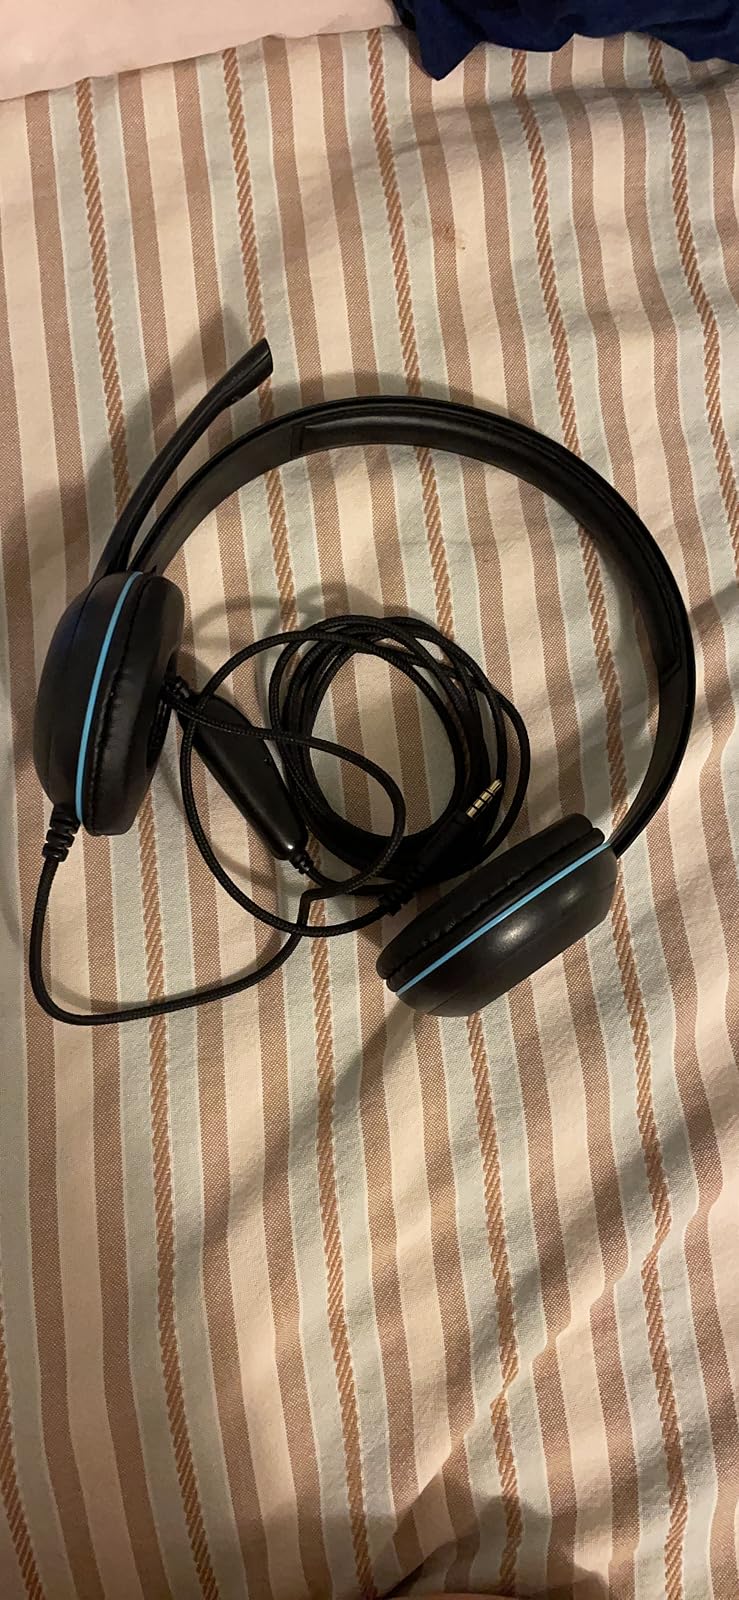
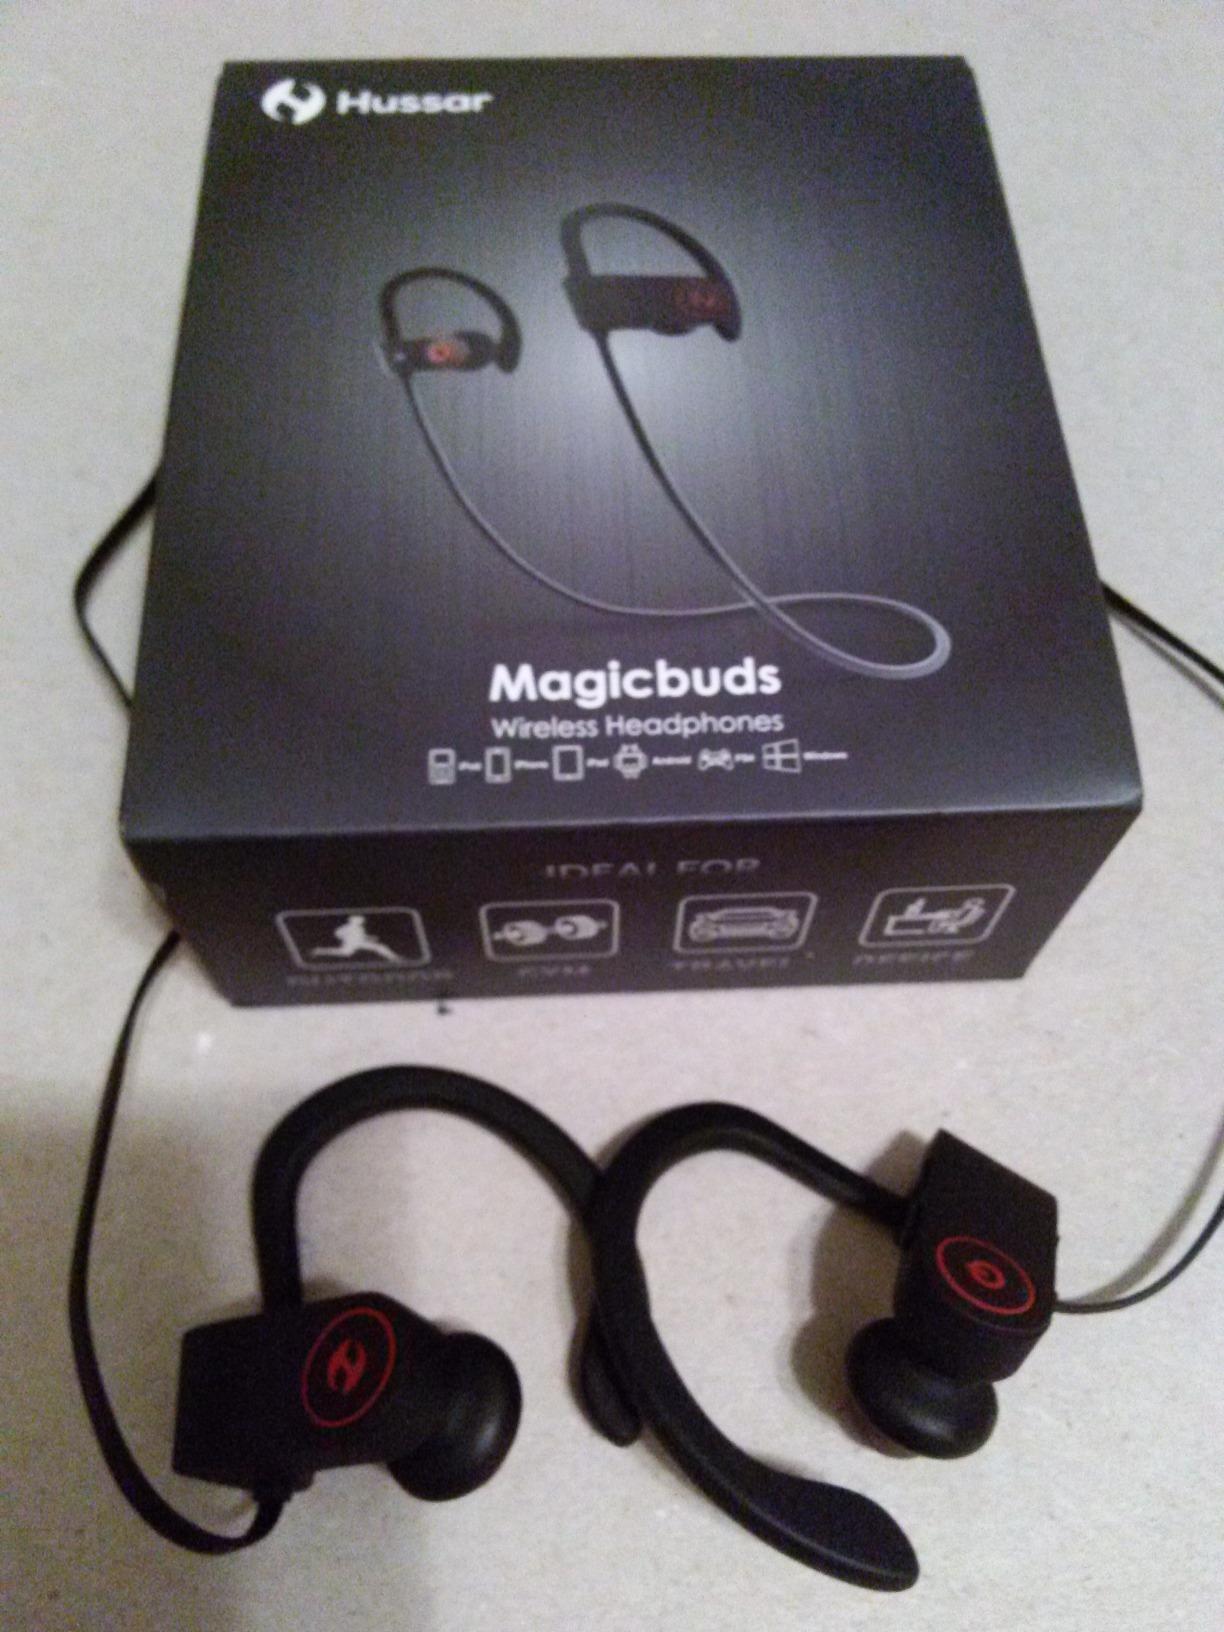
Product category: headphones
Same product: no